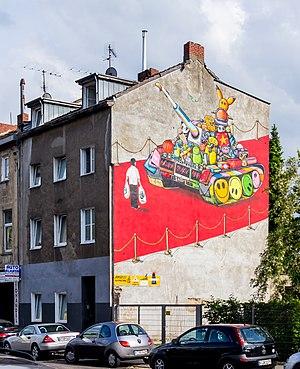
Les manifestations de Tian'anmen se déroulent entre le 15 avril 1989 et le 4 juin 1989 sur la place Tian'anmen à Pékin, la capitale de la république populaire de Chine. Elles se concluent par une vague de répression, parfois englobée sous l'expression de massacre de la place Tian'anmen. Cet événement politique, le plus important de l'après-révolution culturelle, prit la forme d’un mouvement d'étudiants, d'intellectuels et d'ouvriers chinois, qui dénoncent la corruption et demandent des réformes politiques et démocratiques. La contestation s'étend à la plupart des grandes villes, comme Shanghai, et aboutit à Pékin à une série de grandes manifestations et de grèves de la faim organisées sur la place Tian'anmen. Après plusieurs tentatives de négociation, le gouvernement chinois instaura la loi martiale le 20 mai 1989 et fit intervenir l'armée le 4 juin 1989.
L’Homme de Tian’anmen, Tank man ou encore The Unknown Protester est le surnom de l'homme resté anonyme, mais mondialement célèbre, qui fut filmé et photographié alors qu'il s'efforçait de bloquer symboliquement la progression d'une colonne d'au moins dix-sept chars Type 59 de l'Armée populaire de libération lors des manifestations de la place Tian'anmen, en 1989, en République populaire de Chine.